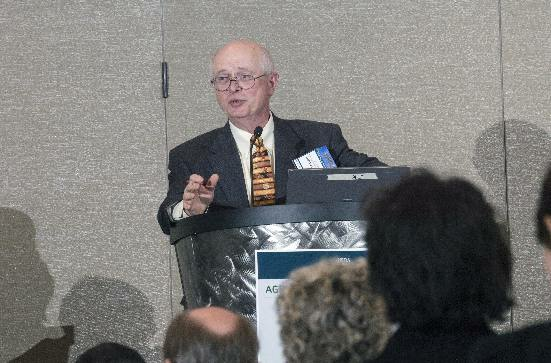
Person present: Yes